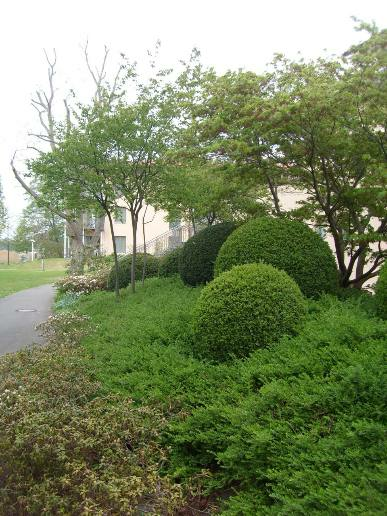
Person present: No